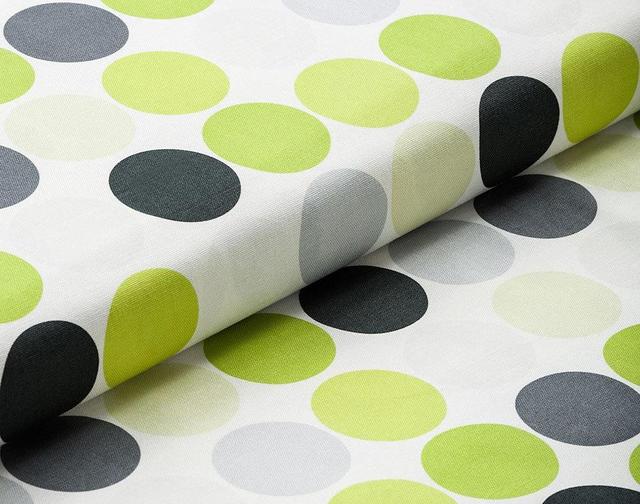
Texture: dotted